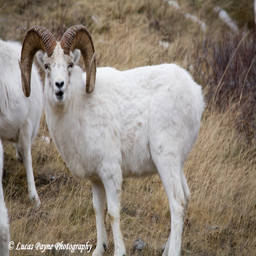
biological species along road and tourist attraction .